Pheasant Aircraft Company

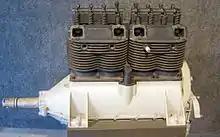
A Pheasant Flight Engine

In 1927, flight school operator Lee R. Briggs had mobilized Memphis, Missouri community members to incorporate a company for aircraft production. The first aircraft was a three-seater designed by Orville Hickman. Production peaked at one unit per week. On December 5, 1927 Biggs died in a training accident. Aircraft racer Steve Wittman took over as chief test pilot. The Pheasant Flight engine was developed in house for the H-10 Aircraft, but only three were built. The H-10 was flown successfully across the country in several events. Wittman and convinced investor Adolf Bechaud to move the company to Fond du Lac, Wisconsin in 1929.